Henryk Flame

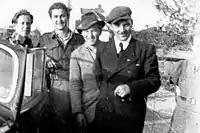
Henryk Flame, first from the right, photographed after the 1947 amnesty

On February 12, 1945, the Red Army entered Czechowice. Flame, acting on the orders of NSZ command, revealed himself to Soviet authorities and together with his men presented himself at their disposal. However, at the same time, the group retained its conspiratorial structure (the ostensible purpose was to infiltrate the Communist authorities and bureaucracy with NSZ men). Despite objections from local communist activist, Flame was made the commandant of the Czechowice milicja (MO). Realizing the orders of NSZ command he put his own men in charge of the police force and hired other anti-communists into the militia. At the same time he began stockpiling weapons knowing that sooner or later a confrontation with the real communists was inevitable.